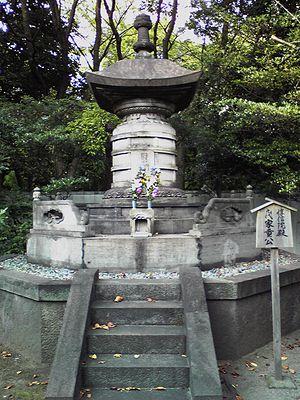
Tokugawa Ieshige est le 9ᵉ shogun du shogunat Tokugawa au Japon. Il règne de 1745 à 1760.